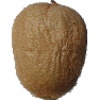
Label: Kiwi 1